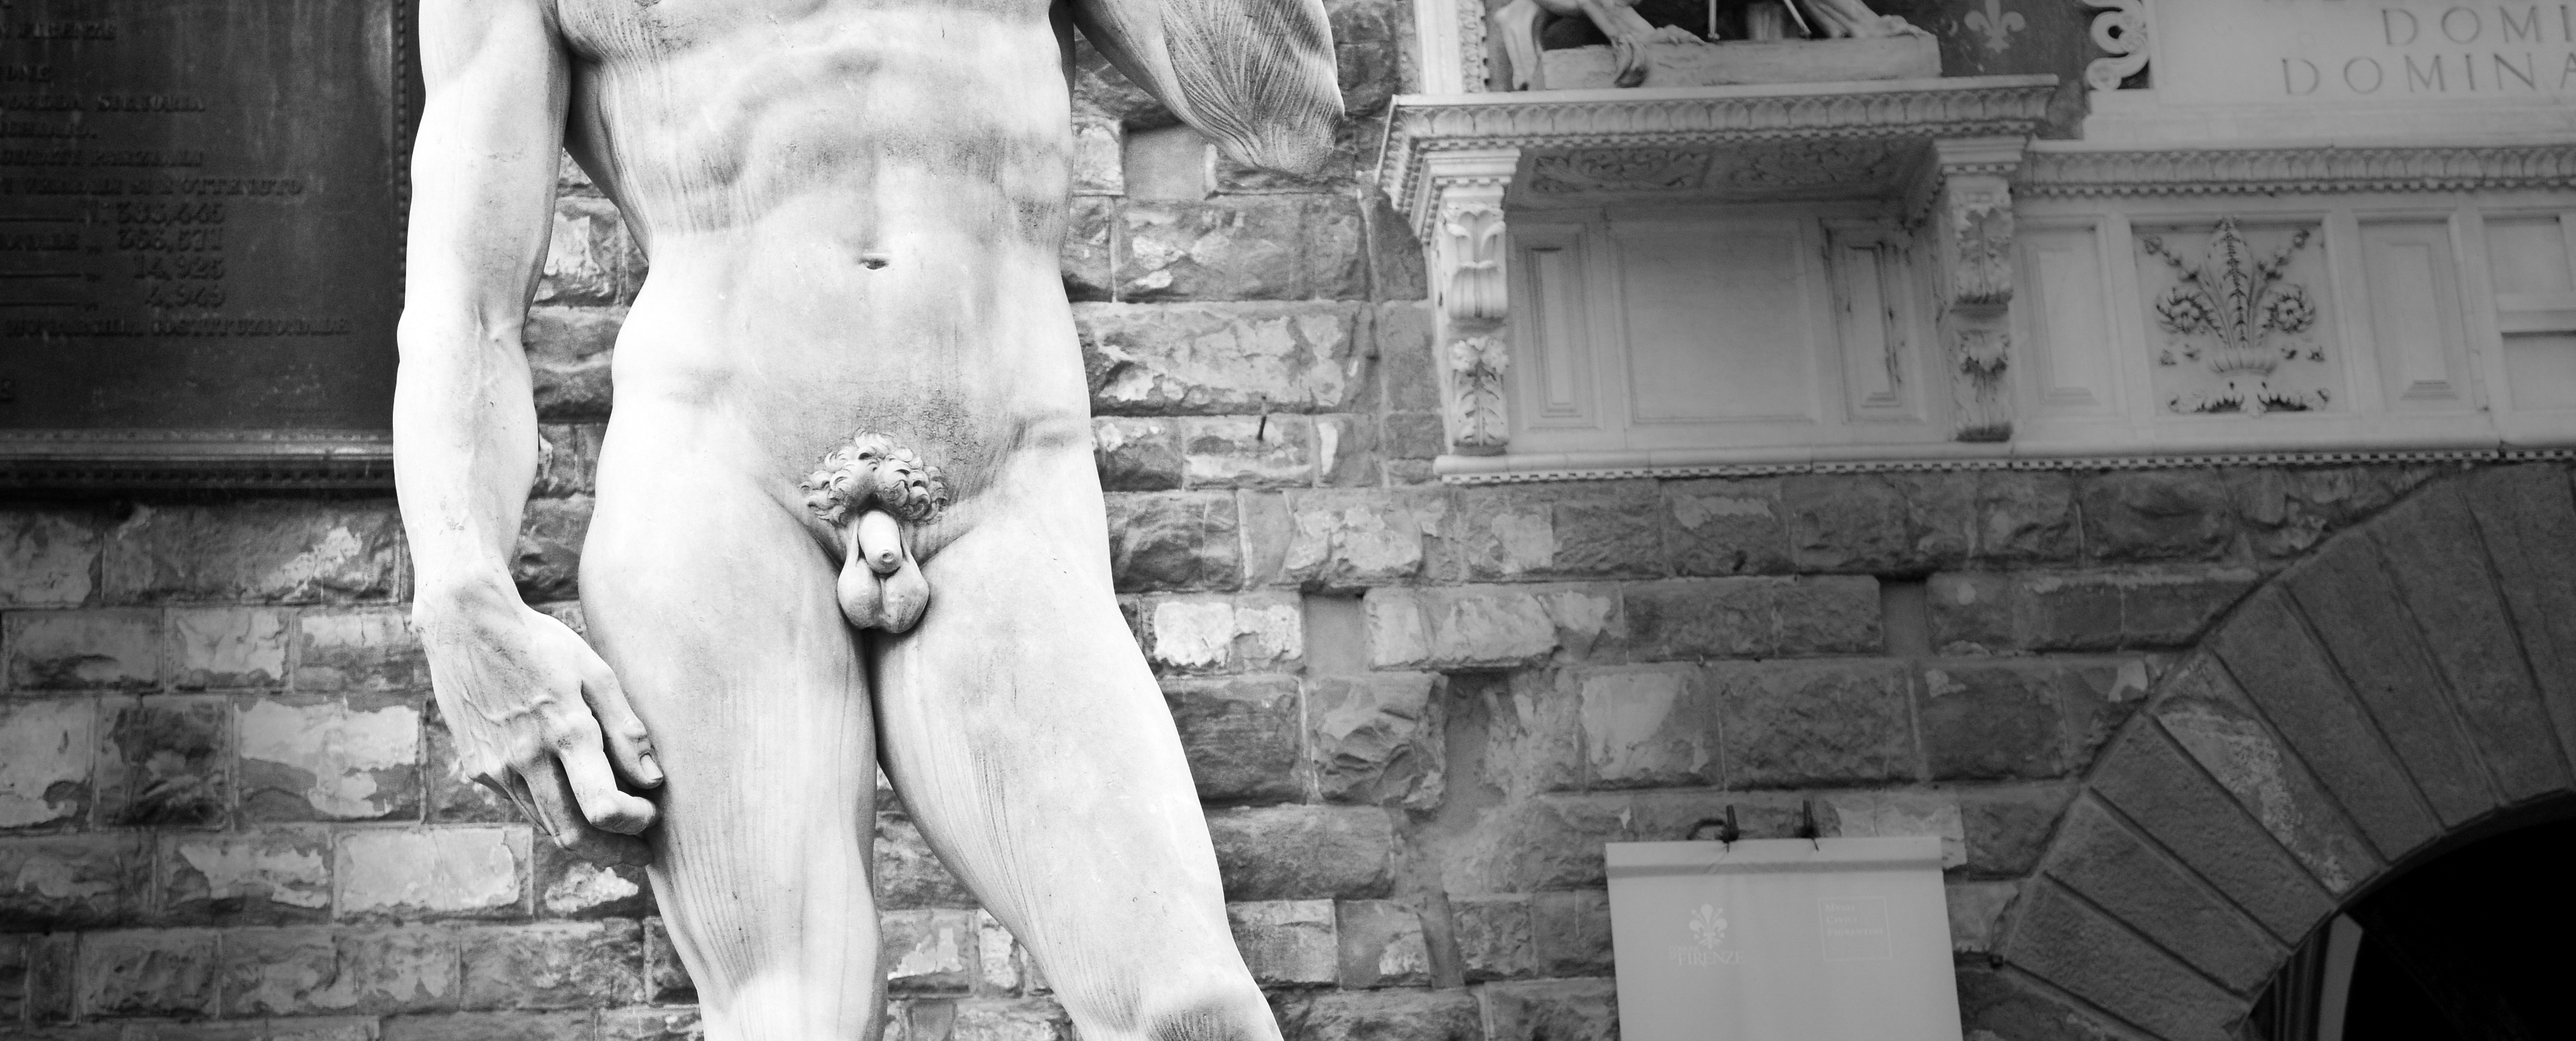
man, black and white, white, photography, antique, stone, monument, male, europe, statue, model, ancient, historic, black, monochrome, tourism, muscle, sculpture, photograph, marble, beauty, culture, history, image, famous, classic, michelangelo, david, italian, monochrome photography, human positions, art model